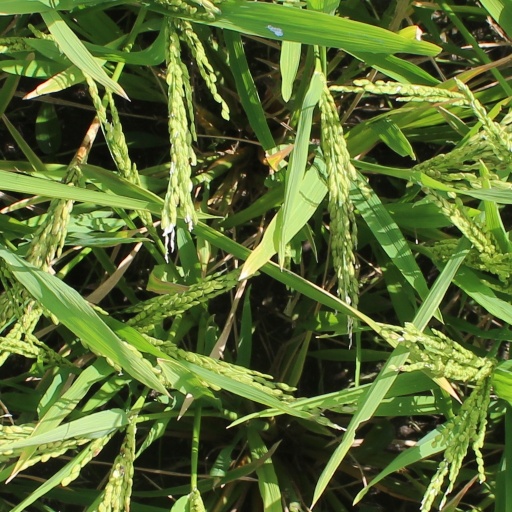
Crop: rice